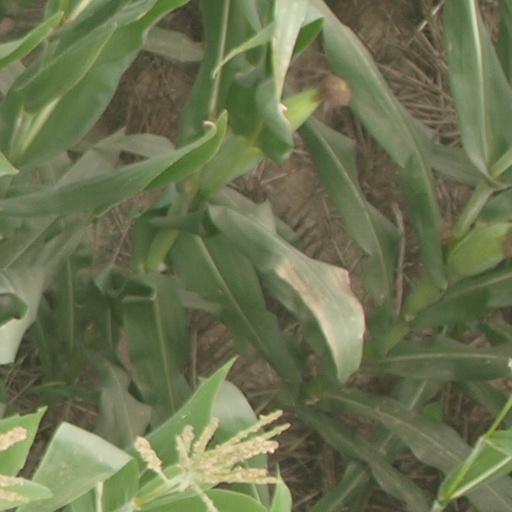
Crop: maize; corn